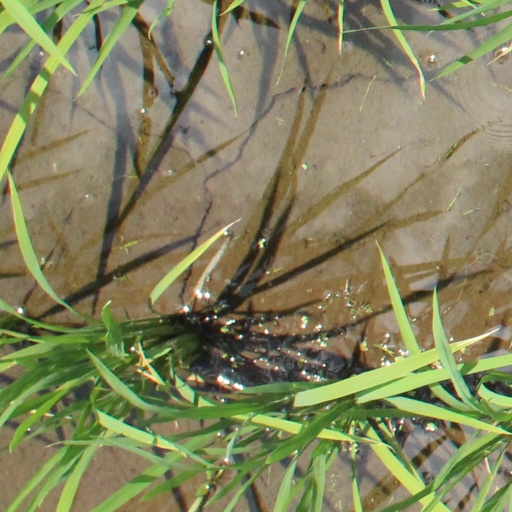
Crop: rice